Alexander the Great (1956 film)

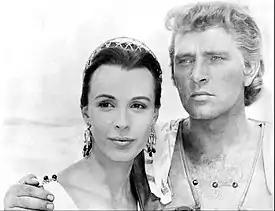
Claire Bloom and Richard Burton

Charlton Heston was offered the role of Alexander, but turned it down, stating "Alexander is the easiest kind of picture to make badly". Richard Burton had previously attempted to play Hephaestion in Terence Rattigan's "Adventure Story", but was fired. He later played Mark Antony in the historical epic "Cleopatra". Barry Jones initially declined the role of Aristotle four times, but accepted the fifth time after suggesting his own salary.